Henry, 3rd Earl of Lancaster

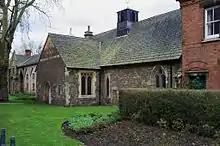
Trinity Hospital chapel in the Newarke, Leicester

According to Jean Le Bel, he was nicknamed "Wryneck", or "Tors-col" in French, possibly due to a medical condition. Froissart repeated that statement in his "Chronicles".